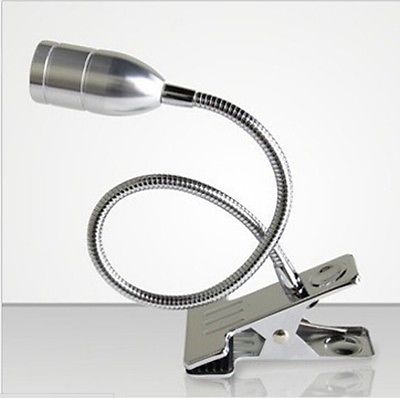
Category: lamp